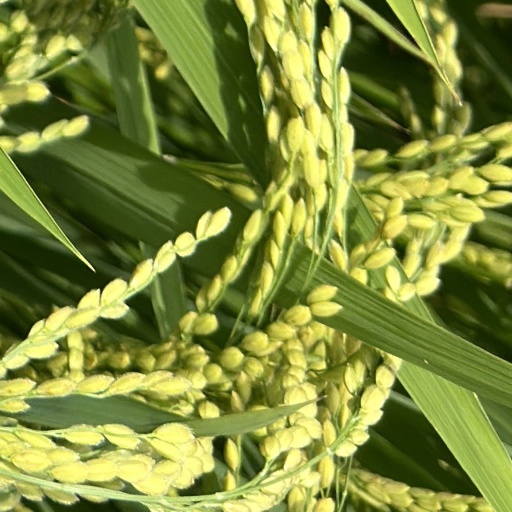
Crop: rice